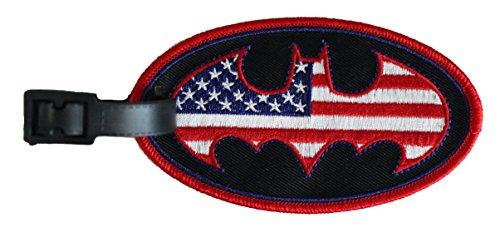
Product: Luggage Tag Dc Comics Batman US Logo Novelty
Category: Clothing, Shoes & Jewelry | Luggage & Travel Gear | Travel Accessories | Luggage Tags & Handle Wraps | Luggage Tags
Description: Elegant leather luggage tags, 4.5 x 2.5-inch.
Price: $6.99
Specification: ProductDimensions:4.5x0.1x2.5inches|ItemWeight:0.32ounces|ShippingWeight:0.32ounces(Viewshippingratesandpolicies)|DomesticShipping:ItemcanbeshippedwithinU.S.|InternationalShipping:ThisitemcanbeshippedtoselectcountriesoutsideoftheU.S.LearnMore|ASIN:B010TFQ0YK|Itemmodelnumber:LT-DC-0001|Manufacturerrecommendedage:4-15years